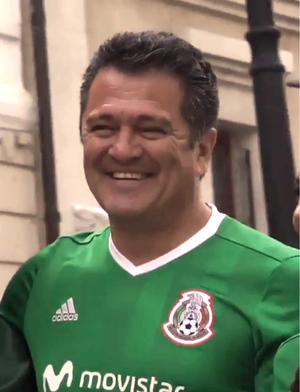
Carlos Hermosillo
Carlos Manuel Hermosillo Goytortúa er en tidligere mexicansk fodboldspiller.